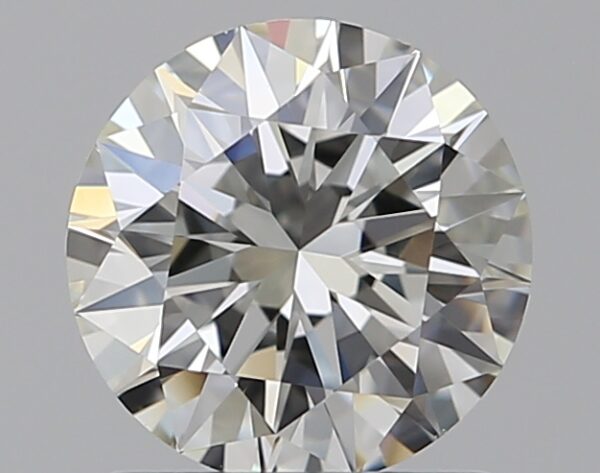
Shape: round
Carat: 1
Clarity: VS1
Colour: I
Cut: EX
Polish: EX
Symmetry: EX
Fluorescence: ST
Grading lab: GIA
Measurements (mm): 6.44 x 6.48 x 3.96